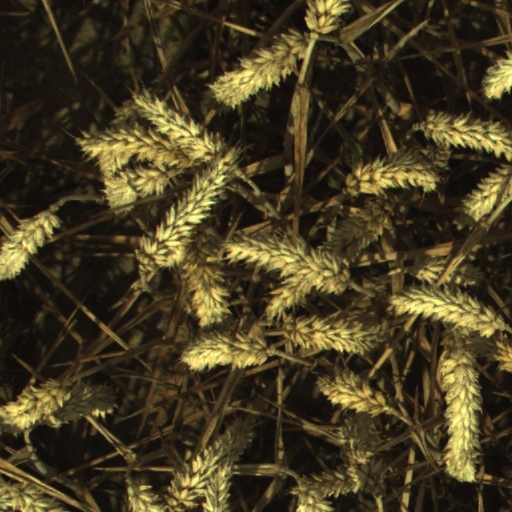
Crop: wheat